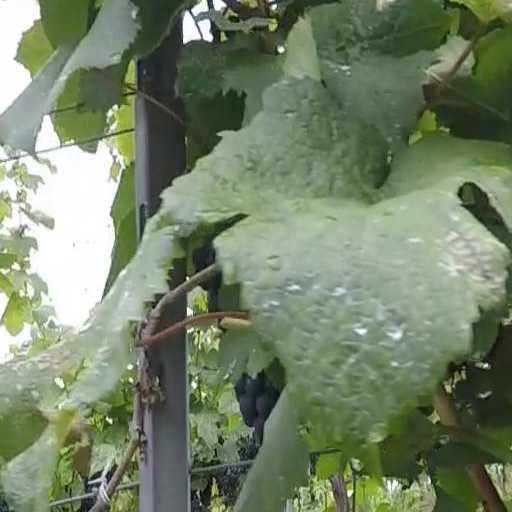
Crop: grape